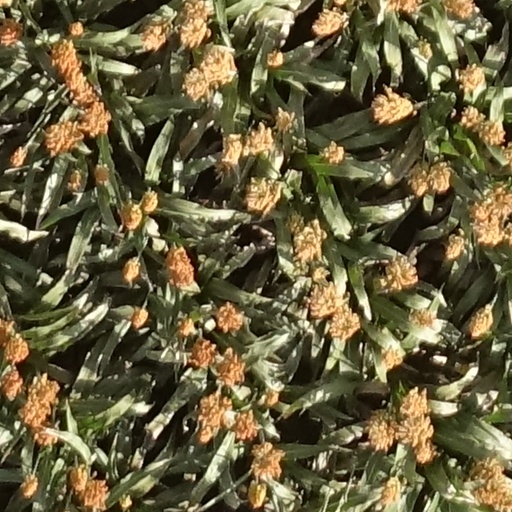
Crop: sorghum